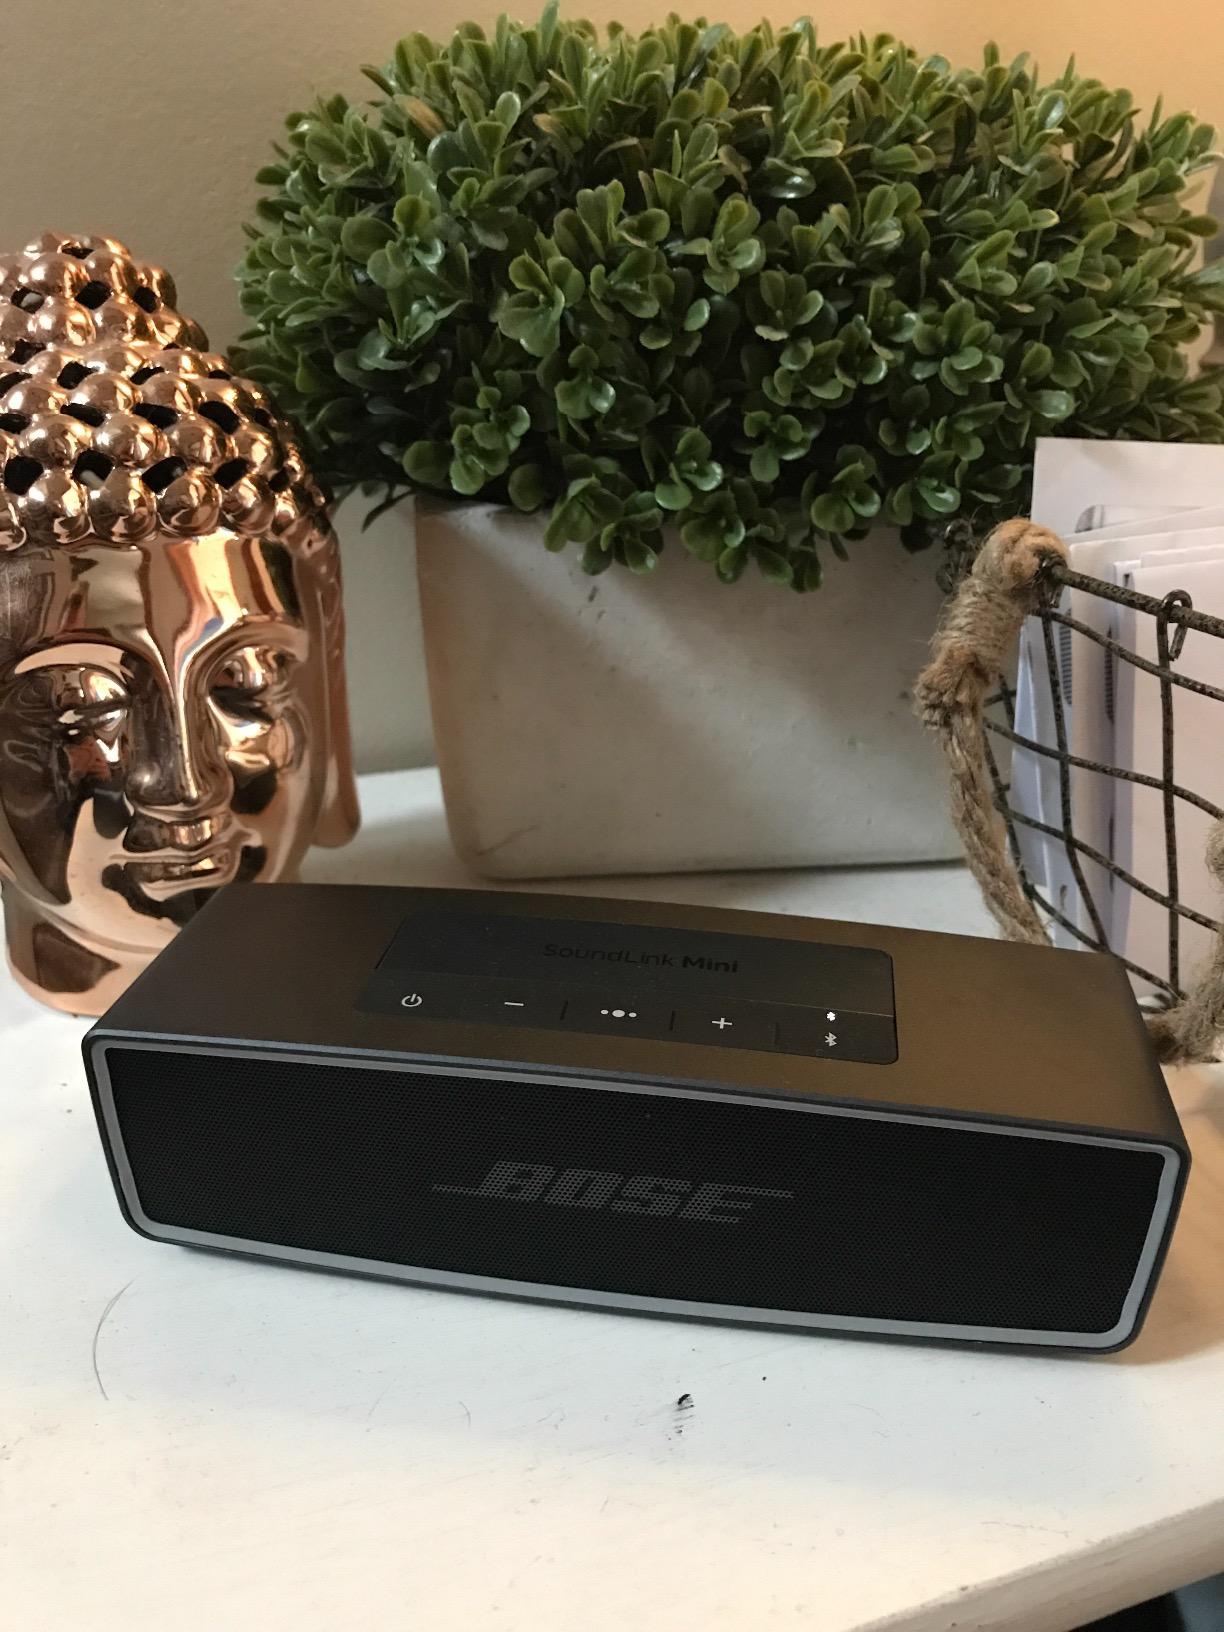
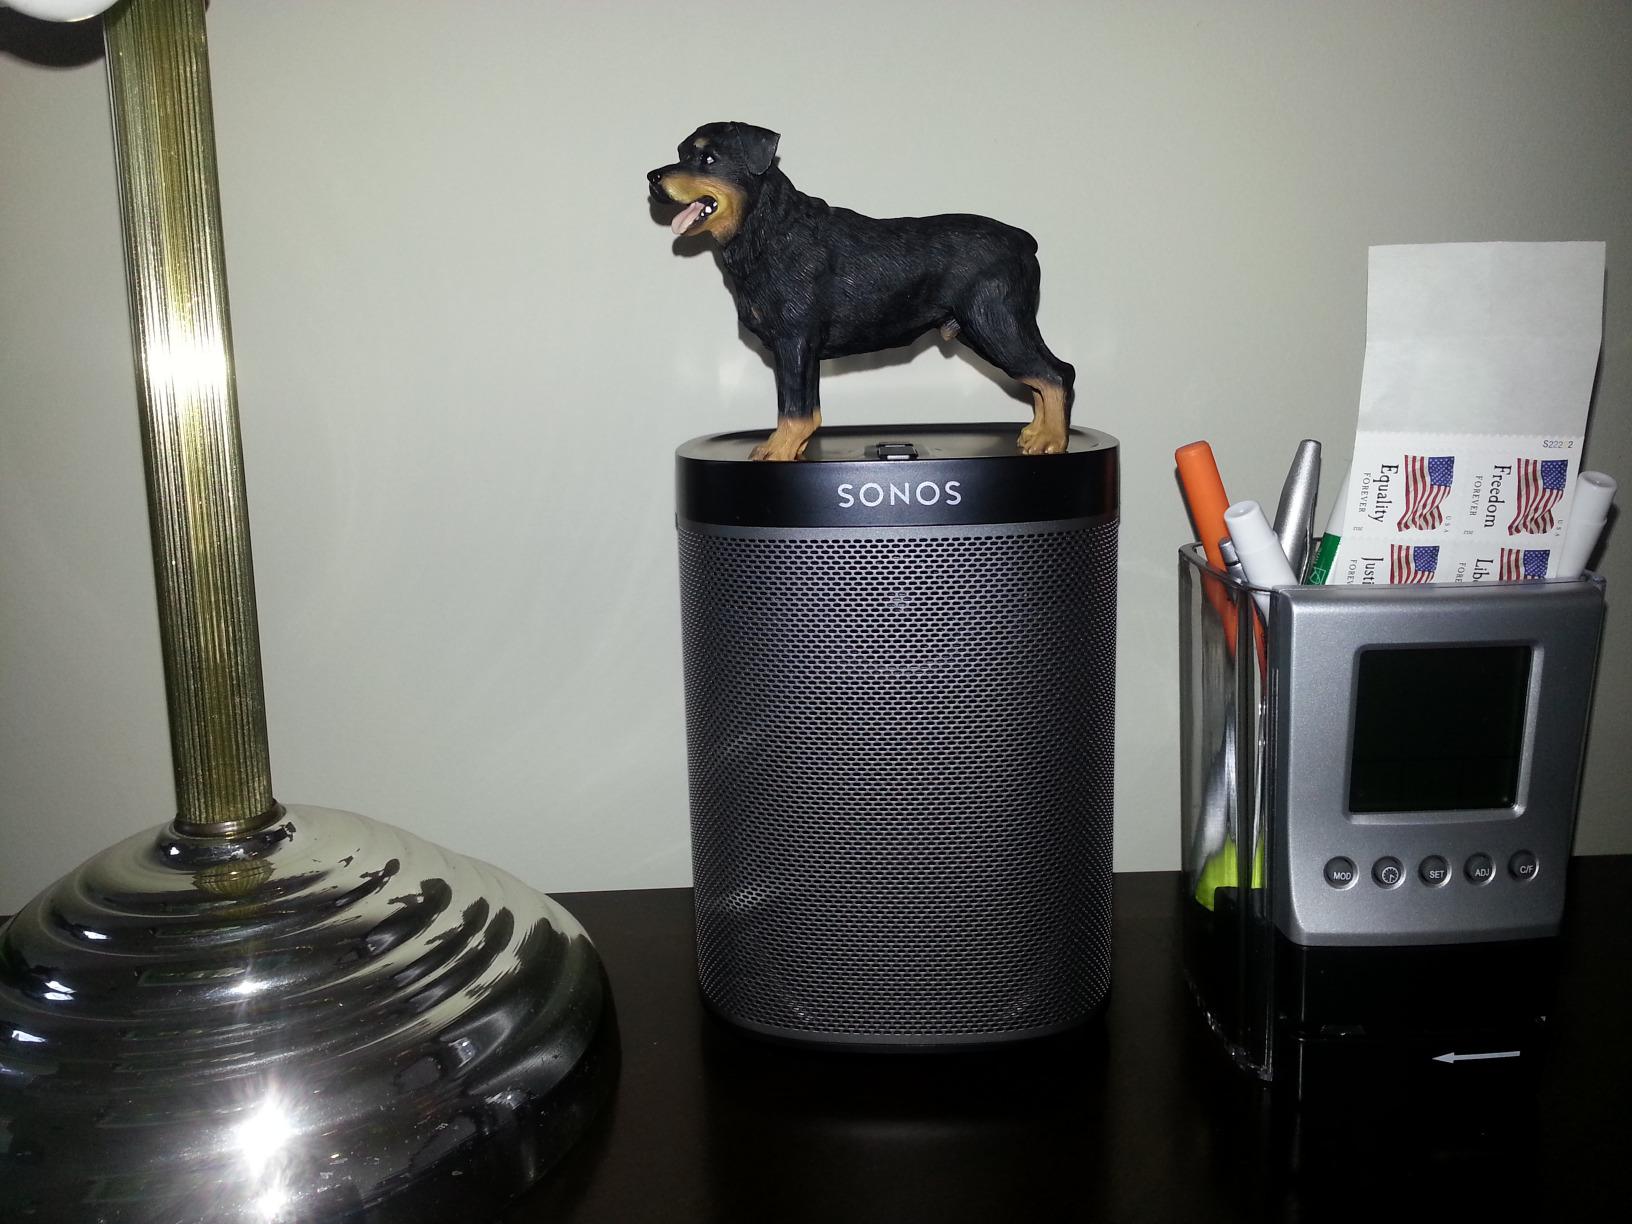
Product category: speaker
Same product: no